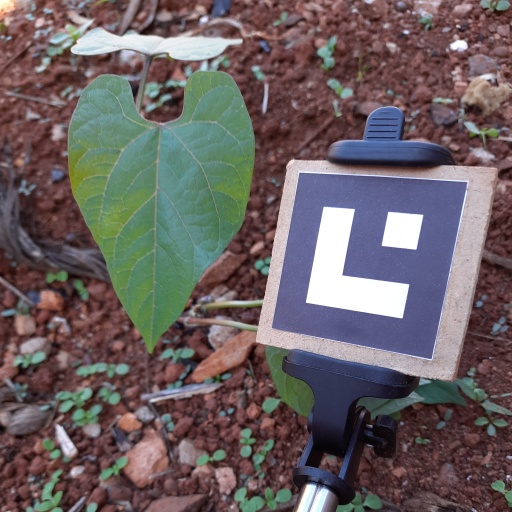
Observations: wavy surface, no eating holes, under shade